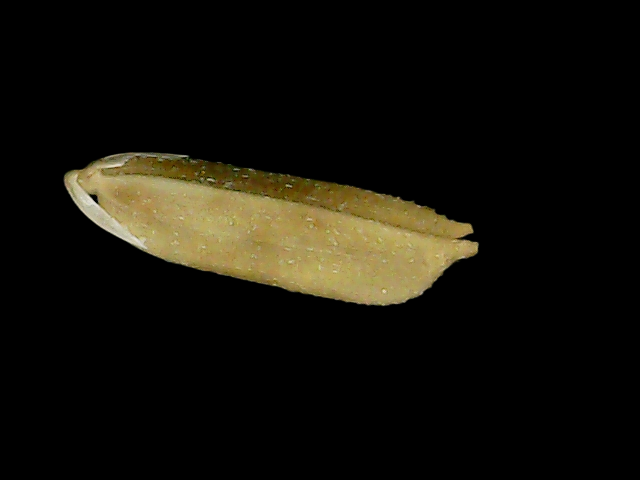
Rice variety: Bd75